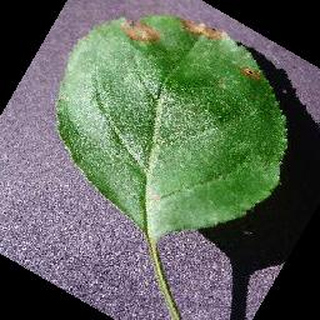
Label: apple_black_rot